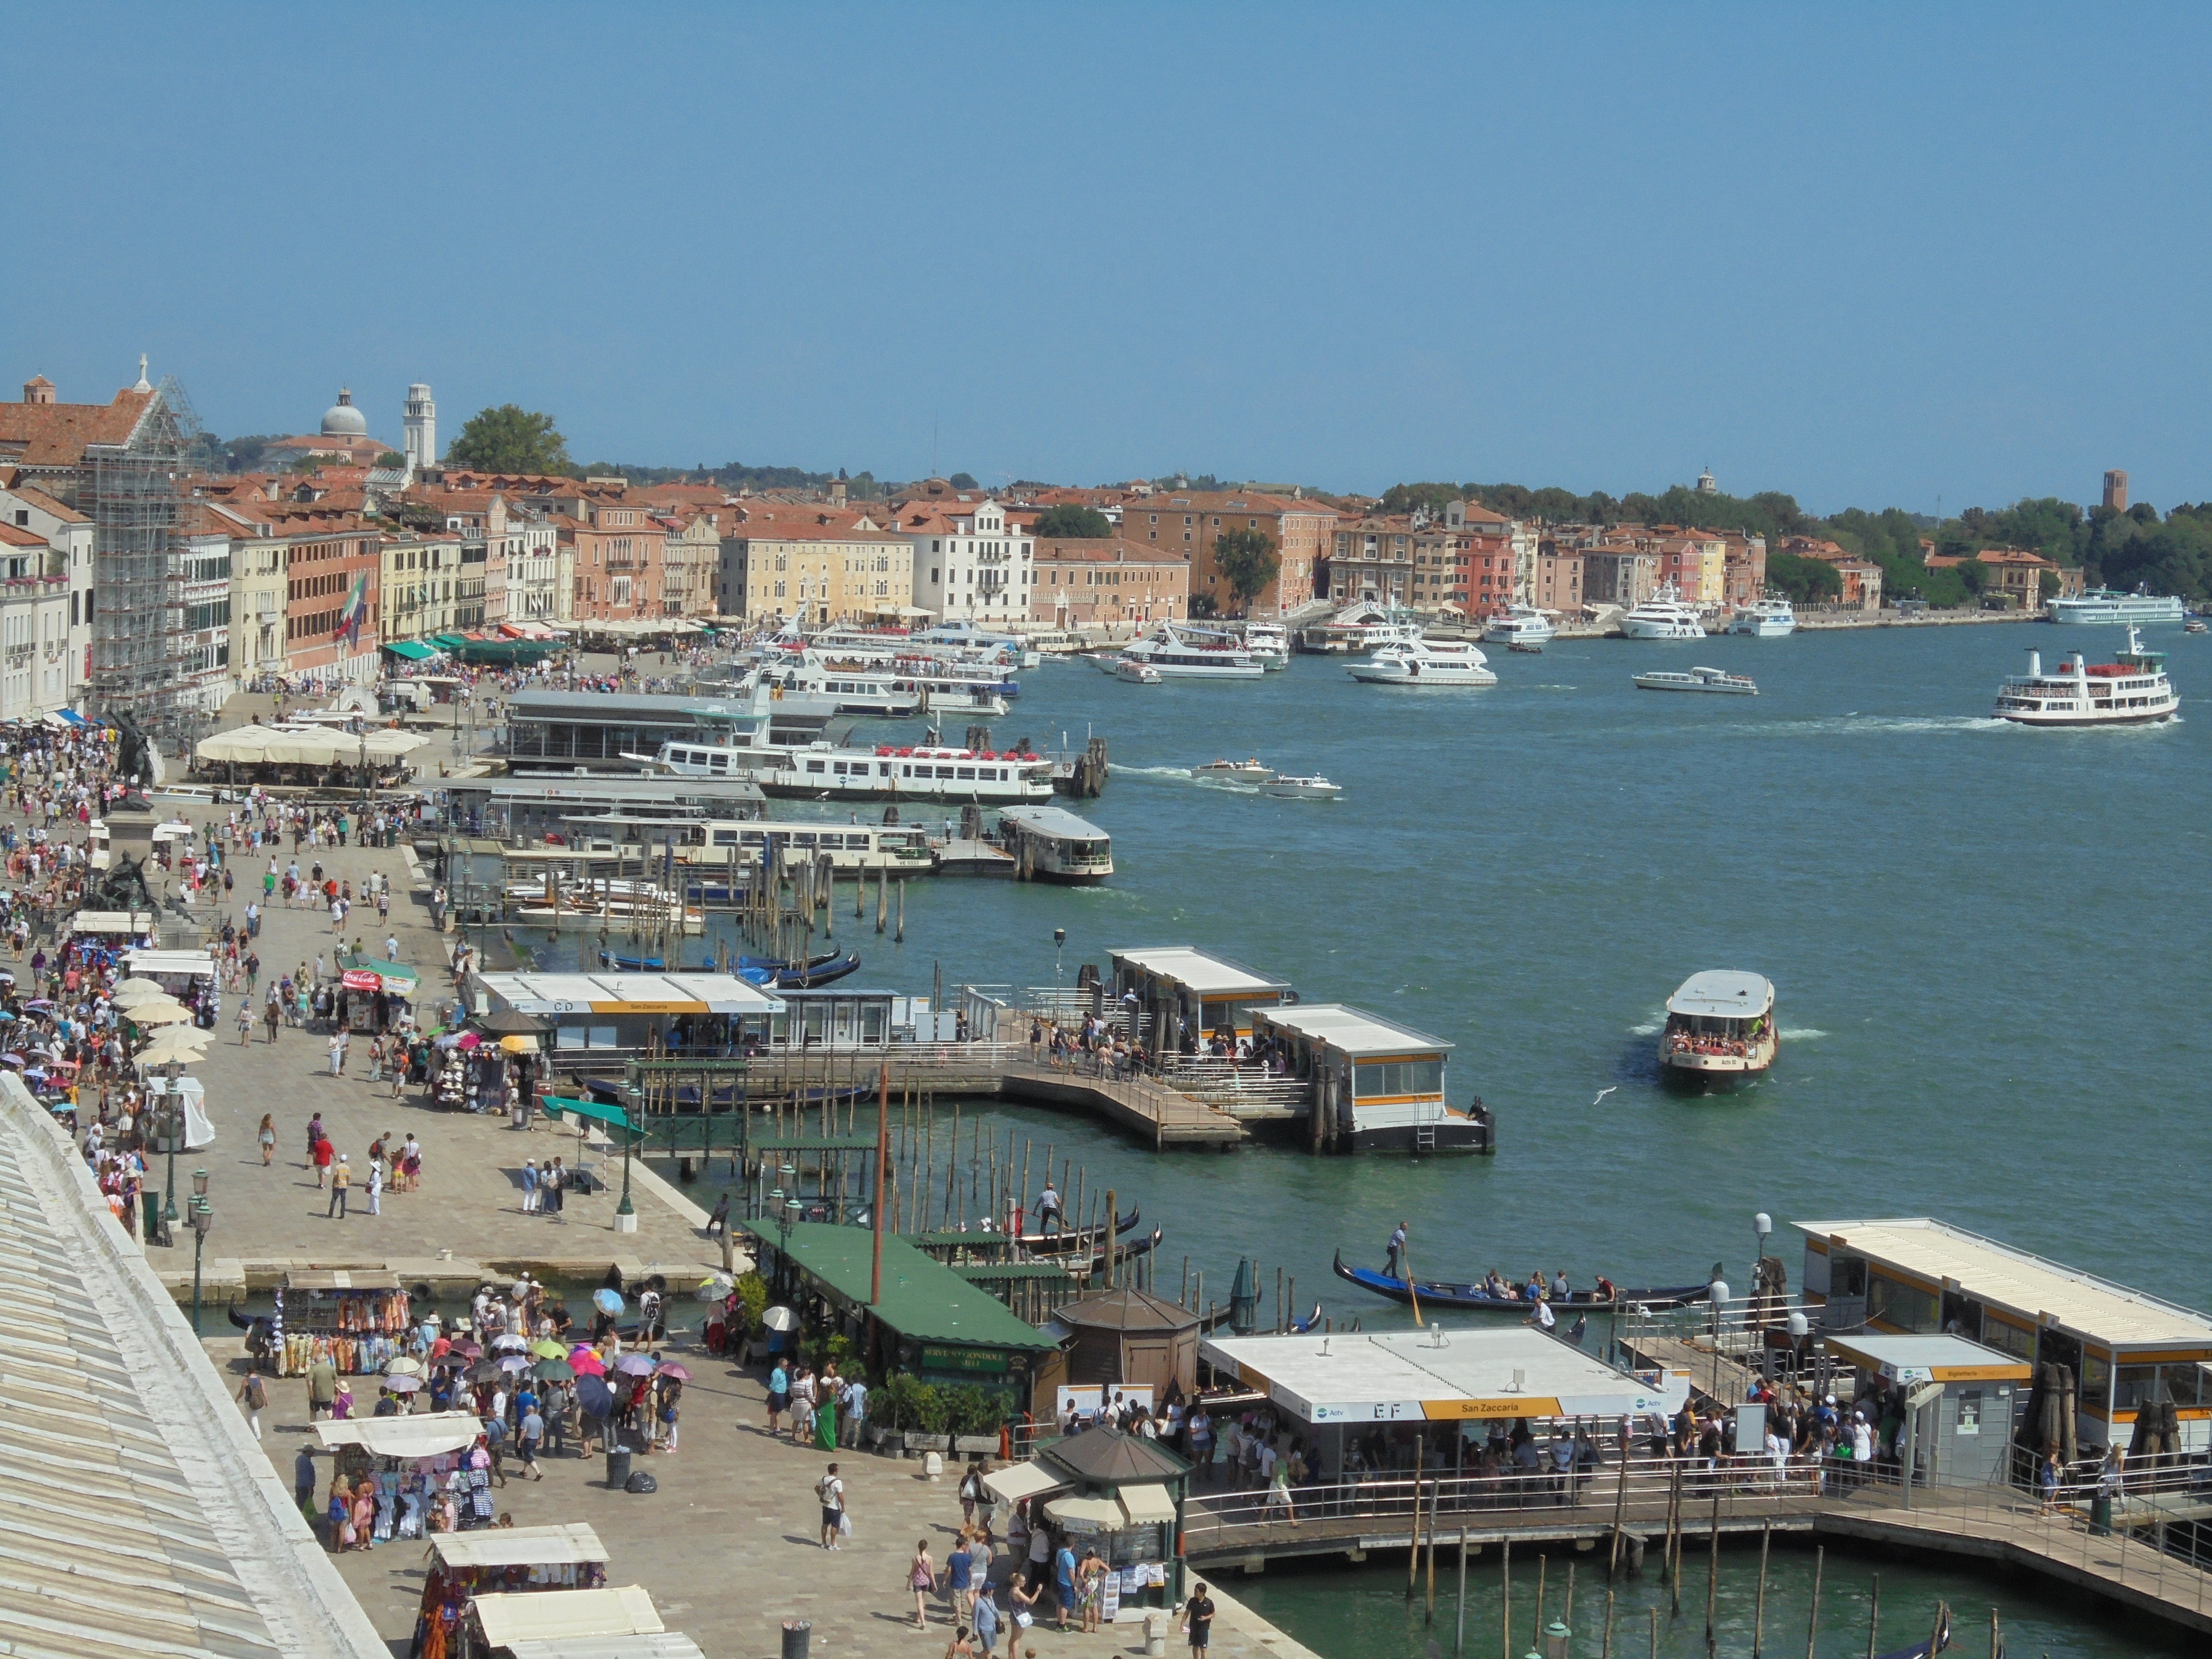
sea, coast, dock, town, view, canal, vacation, vehicle, holiday, bay, landmark, italy, harbor, venice, marina, port, tourism, infrastructure, watercraft, cruise ship, passenger ship